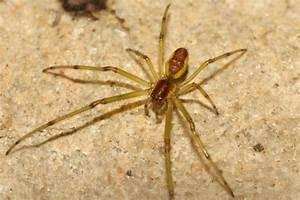
spider